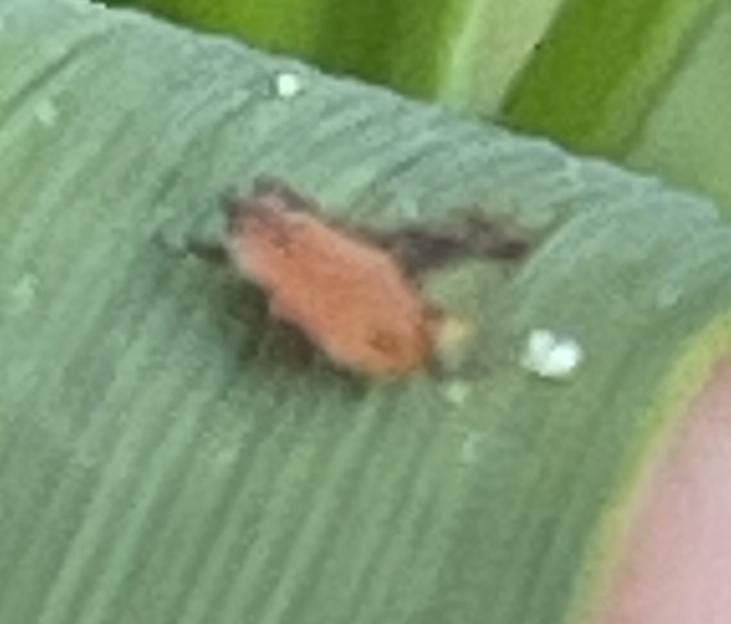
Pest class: english_grain_aphid